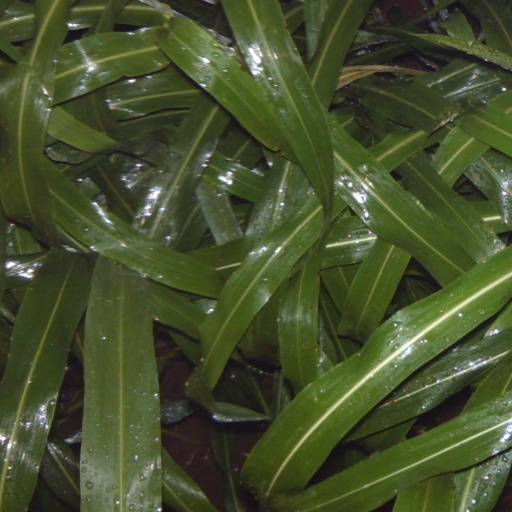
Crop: sorghum